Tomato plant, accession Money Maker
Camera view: bottom (45 deg); turntable rotation: 330 degrees
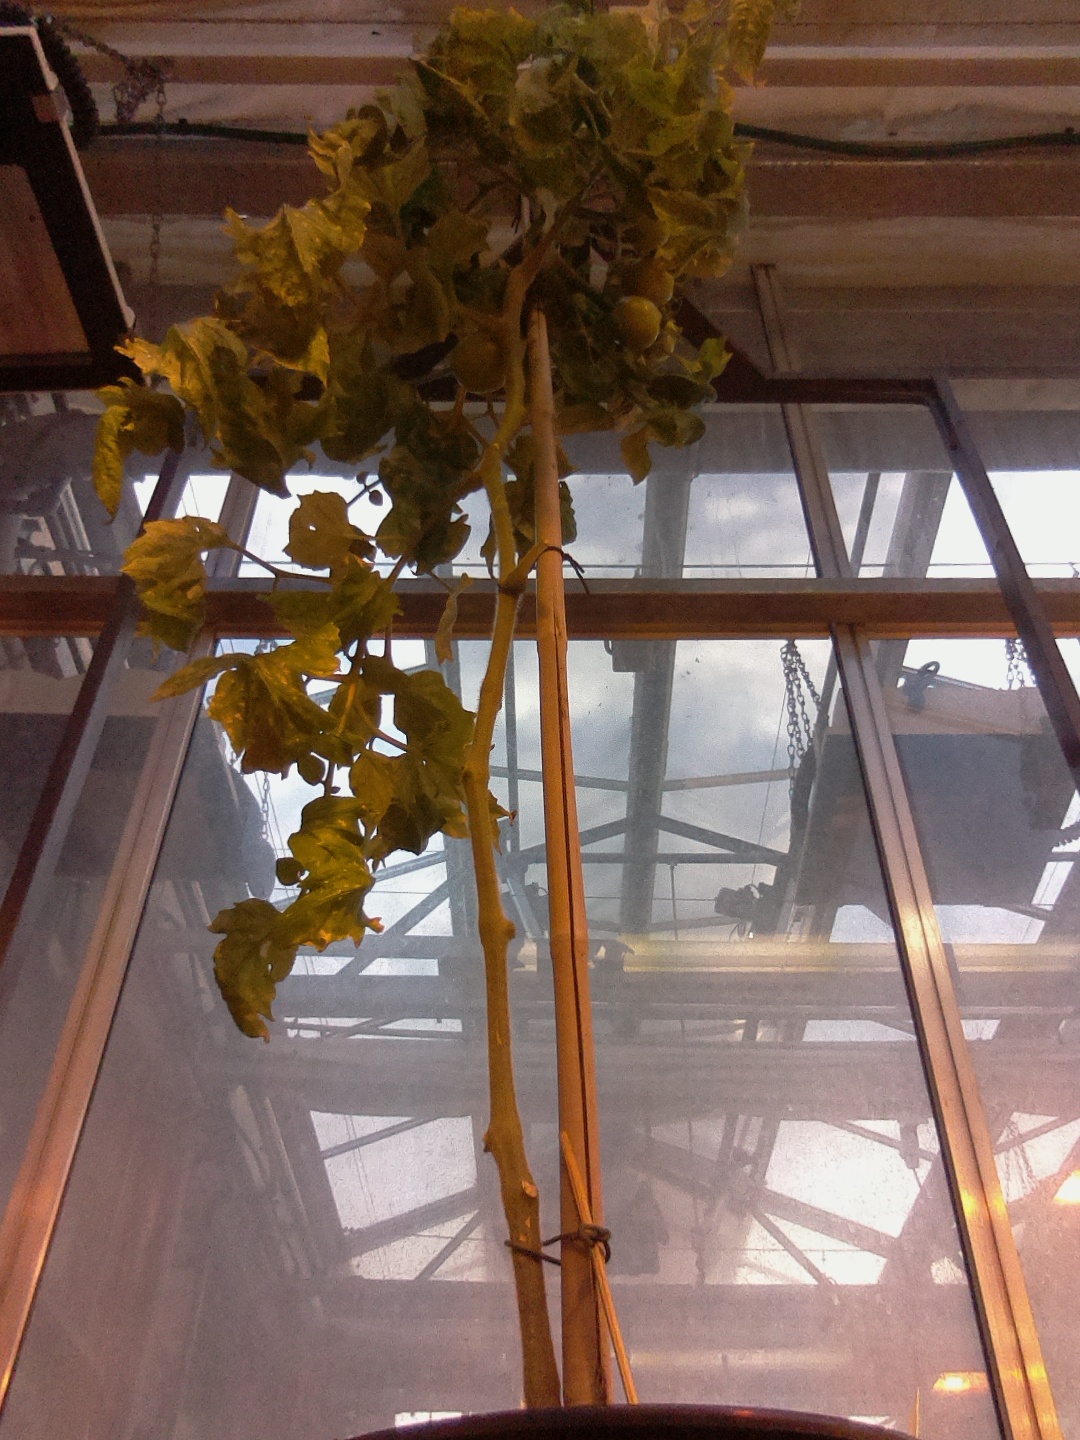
BBCH growth stage 80: fruits start showing typical ripe color (orange -> red)